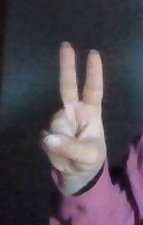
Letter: taa